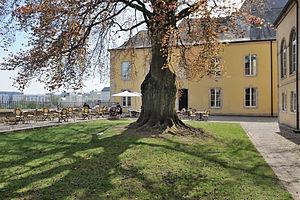
Luxembourg-ville
Le musée d’histoire de la ville de Luxembourg est situé rue du Saint-Esprit, à Luxembourg. Conçu par l’architecte luxembourgeois Conny Lentz, il a été fondé le 22 juin 1996.